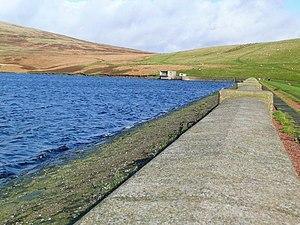
Cette liste comprend tous les sites Ramsar de l'Écosse. Les sites Ramsar sont des sites de zones humides de renommée internationale, protégés aux termes de la Convention de Ramsar sur les zones humides, qui a été développée et adoptée par les nations participantes lors d'une réunion tenue le 2 février 1971 à Ramsar en Iran. À la fin de 2010, 160 États étaient parties contractantes à la Convention, et le nombre total de sites dans le monde s'élevait à 1 920. Le Royaume-Uni est l’un des 18 signataires de la Convention et a depuis lors désigné 168 sites Ramsar. 51 de ces sites sont situés en Écosse, dont l'un, Upper Solway Flats and Marshes, qui couvre une partie de l'Écosse et de Angleterre dans le Solway Firth. La superficie totale de tous les sites Ramsar en Écosse est d'environ 313 500 hectares. Tous les sites Ramsar d'Écosse font partie du réseau européen Natura 2000 en tant que Zone de protection spéciales ou Zones spéciales de conservation, et de nombreux sites sont protégés en tant que Site d'intérêt scientifique particulier en vertu de la législation du Royaume-Uni.